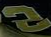
Number: 2